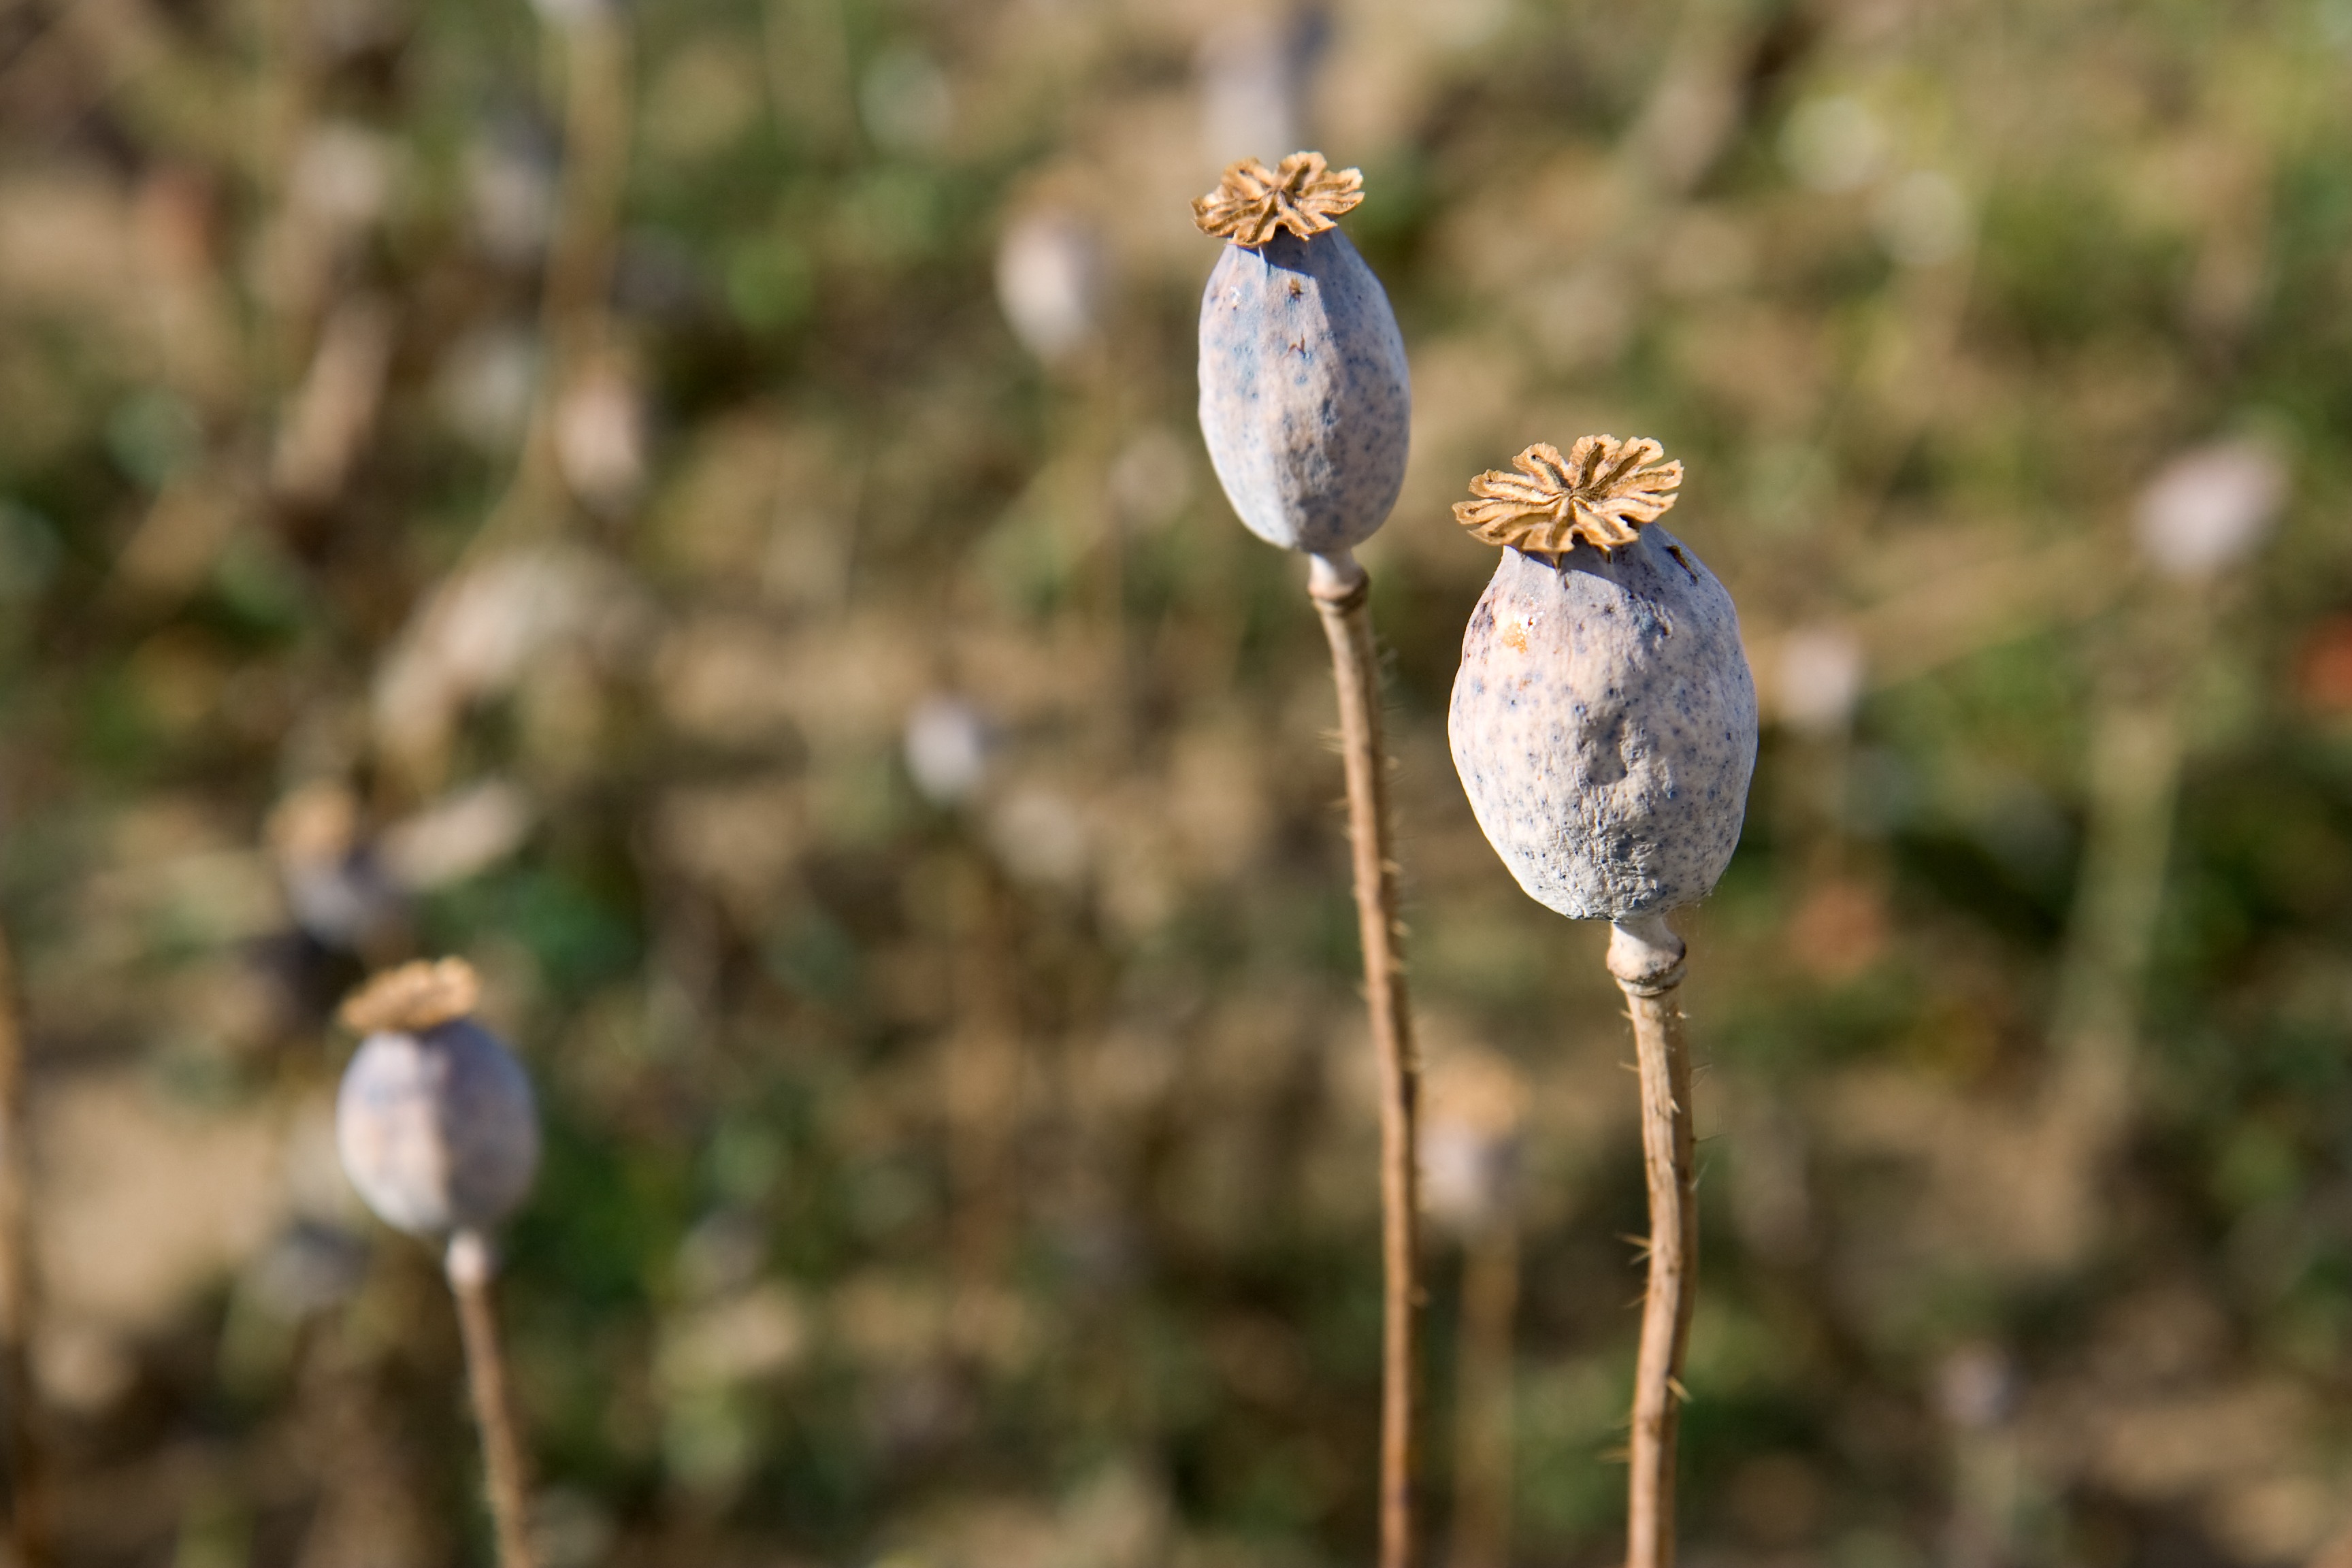
landscape, nature, outdoor, branch, blossom, bird, field, meadow, leaf, flower, floral, wildlife, wild, scenic, botany, blooming, flora, fauna, sparrow, poppy, wren, macro photography, old world flycatcher, perching bird